Flip Records (1950s)

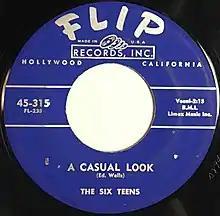
Flip 45 rpm label, by The Six Teens singing "A Casual Look"

Flip Records was an American record label that flourished in the 1950s, releasing rhythm and blues and doo-wop music by such artists as Richard Berry, The Six Teens, Donald Wood, the Elgins, and many others. Max and Lilian Feirtag operated the label in Los Angeles, California, and published music under the Limax Music trademark.